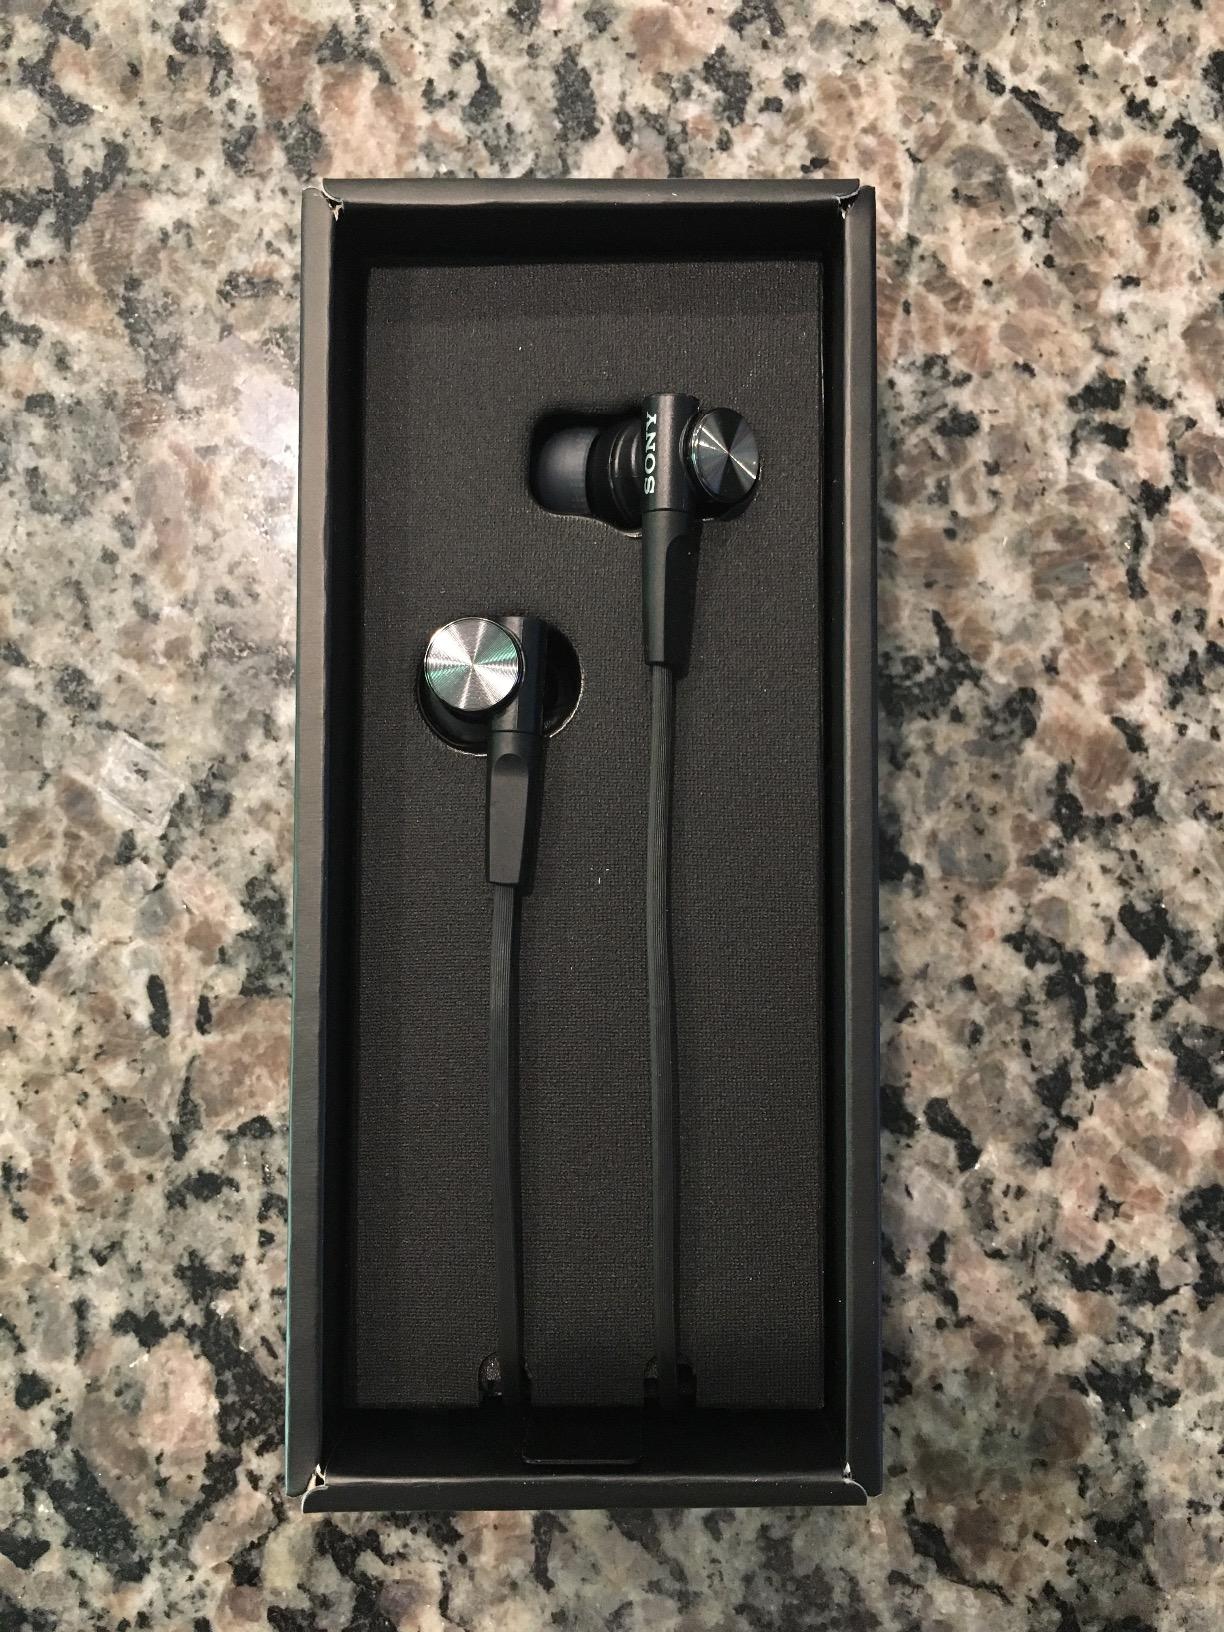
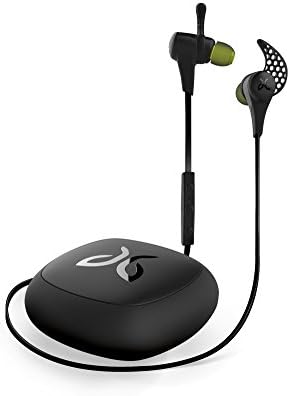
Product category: headphones
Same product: no